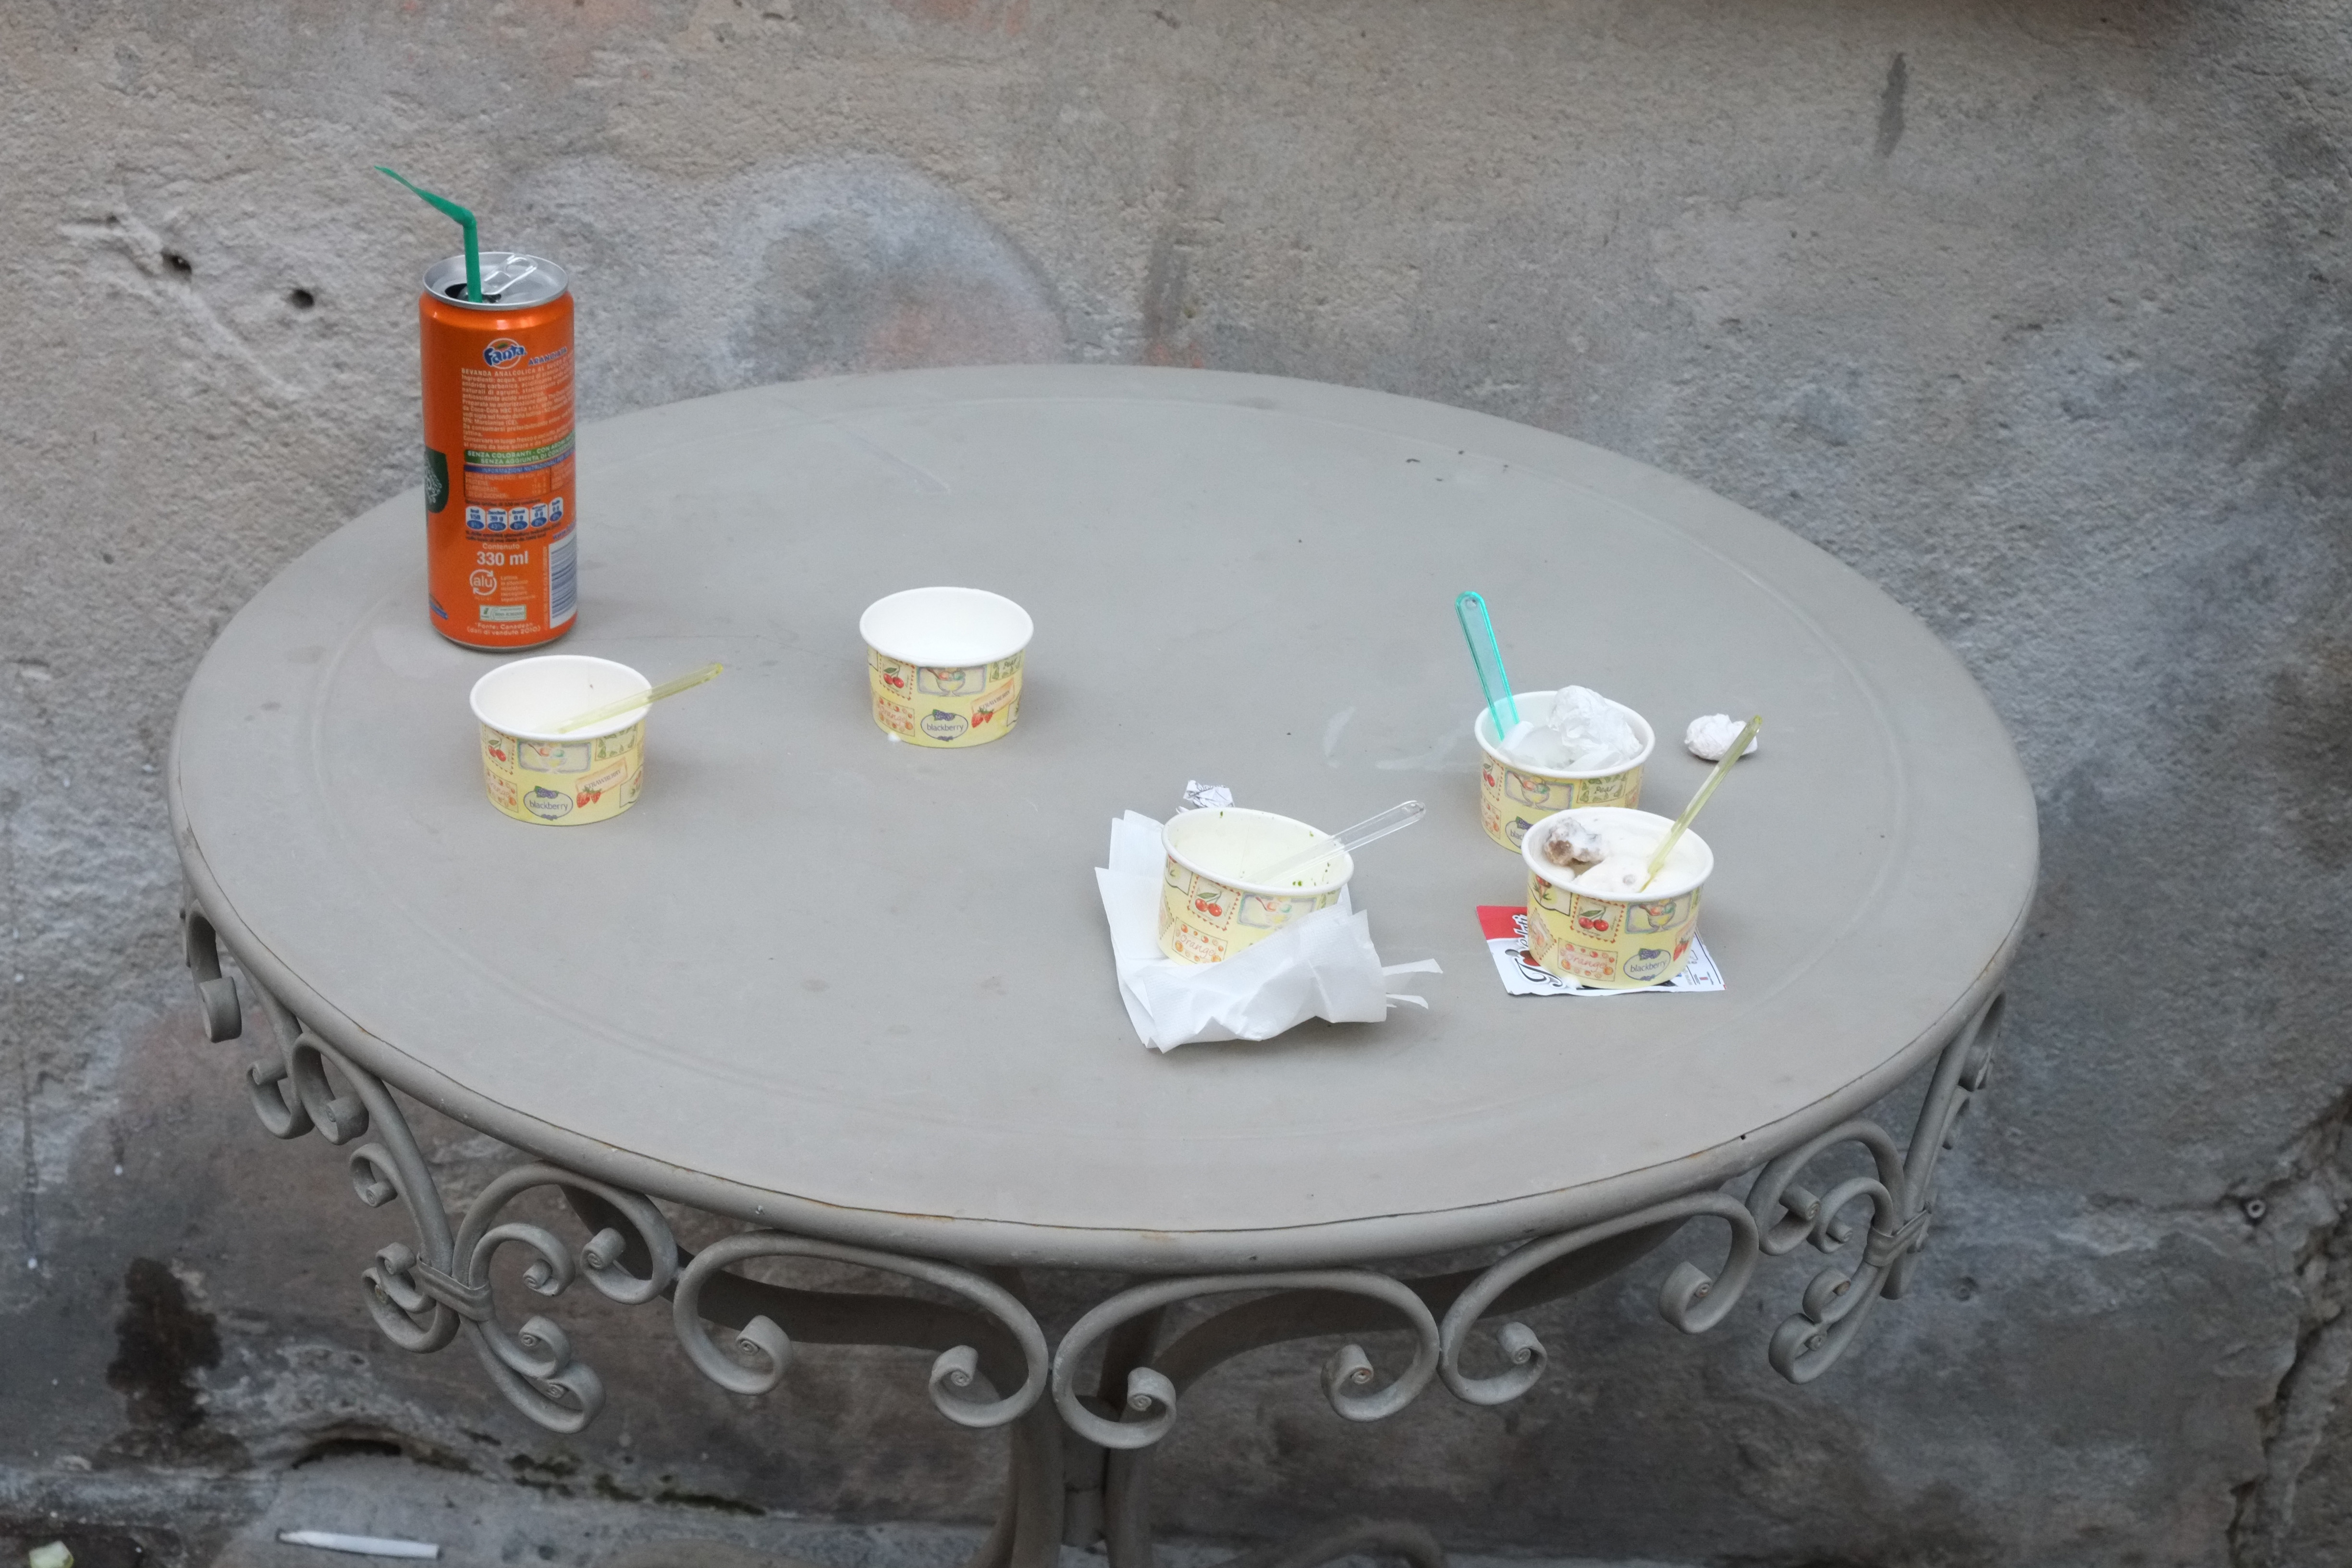
table, italy, material, fuji, fujix, fujixe1, e1, gelato, gelatomania, orvieto